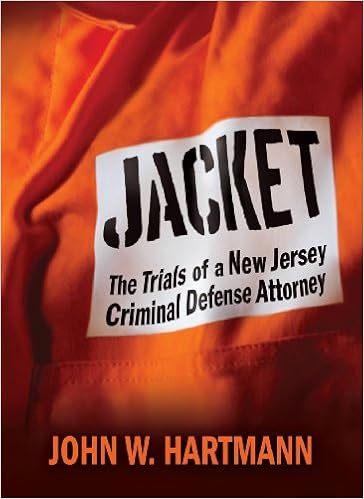
Jacket: The Trials of a New Jersey Criminal Defense Attorney
Category: Books
Review "[Hartmann's] reflections are entertainingly scattershot, nimbly jumping from one impossibly absurd scenario to another, capturing the surreal wheels of justice in motion. ... A keen, lighthearted look at the human side of law." --Kirkus"A candid, colorful, and penetrating exposé of the gritty realities in our criminal justice system. As a criminal defense lawyer raised in New Jersey, I strongly recommend it." --Thomas Mesereau, the lawyer who acquitted Michael Jackson"As a guide through the thickets of criminal defense lawyering in the urban pockets of New Jersey, Jacket is tailored just right. Author-attorney Hartmann has provided a colorful primer for neophyte lawyers, and inside entertainment for old hands. Non-practitioners, too, will have fun comparing notes with Law & Order . ----Jim Waltzer, author Brother's Keeper "This book will change your life- especially if you're charged with knocking over a liquor store in the Garden State. Hartmann hits the perfect combination of trial strategy and personal anecdotes that makes for a great read." --Raymond Raya, attorney for Nicole "Snooki" Polizzi"John Hartmann paints a vivid picture of the 'New Jersey Way' of prosecuting and defending persons accused of crimes. … Jacket is a raucous ride through the New Jersey criminal court system." --Robert P. George, McCormick Professor of Jurisprudence, Princeton University"This book will change your life- especially if you re charged with knocking over a liquor store in the Garden State. Hartmann hits the perfect combination of trial strategy and personal anecdotes that makes for a great read." --Raymond Raya, attorney for Nicole "Snooki" Polizzi
Features: This engaging, irreverent, and most unusual memoir by Trenton attorney John Hartmann puts a human face on dysfunctional Jersey justice. Hartmann s self-deprecating wit and keen eye for all things absurd and ironic reveal him as an equal-opportunity ridiculer from overbearing lawyers and judges to cocky cops, clueless clients, pretentious politicians, and a raft of hapless dealers, deadbeats, prisoners, and prostitutes. Central to Jacket is the story of Hartmann s client Nate Smith wrongly identified in a robbery and locked up for a crime he probably didn t commit. | As Hartmann recalls Nate s case, he dishes out amusing anecdotes, shares Garden State trivia, admits to various personal quirks and shortcomings, and offers a treasure trove of advice on how to start a legal practice, prepare clients for trial, cross-examine witnesses, pick juries, and make prison hooch. Jacket is a must-read for aspiring lawyers, lawbreakers, and | Law and Order | fans. (And, of course, for all you practicing New Jersey criminal defense attorneys out there.)